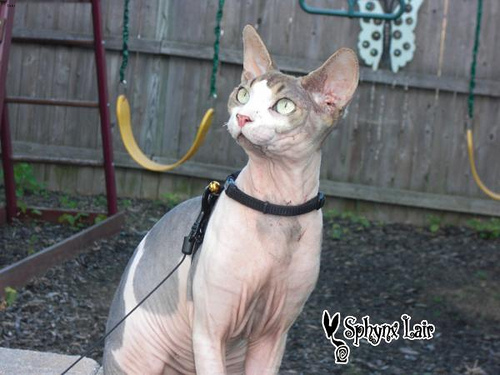
Breed: sphynx